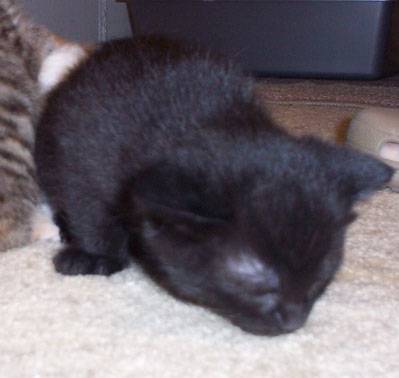
Label: cat